Robin Olds

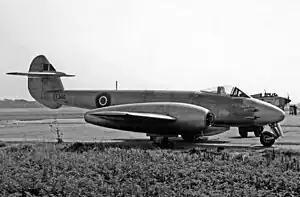
RAF Gloster Meteor

After returning to the United States for a two-month leave, Olds began a full second tour at Wattisham on January 15, 1945. He was assigned duties as operations officer of the 434th Fighter squadron. Promoted to major on February 9, 1945, Olds claimed his seventh victory southeast of Magdeburg, Germany the same day, downing another Bf 109. On February 14, he claimed three victories, two Bf 109s and an Fw 190, but one of the former was credited only as a "probable".